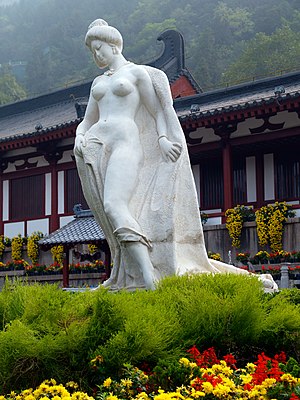
Konkubine
Statue af kejser Tang Xuanzongs foretrukne konkubine Yang Guifei (719-756)
En konkubine er en kvinde i et ægteskabslignede forhold til en mand af en højere social status. Ofte vil manden have en eller flere officielle koner ud over én eller flere konkubiner. Status og retmæssigt er konkubiner placeret mellem elskerinder og hustruer. Konkubinen har minimale rettigheder i forhold til manden. Konkubinens børn er offentligt anerkendt som mandens børn, om end med lavere status end børn af officielle koner.